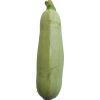
Label: images